Bread of Happiness

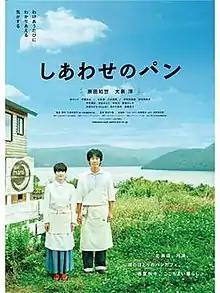
Film poster advertising this film in Japan

is a 2012 Japanese drama film directed by Yukiko Mishima and starring Tomoyo Harada, Yo Oizumi and Kanna Mori.